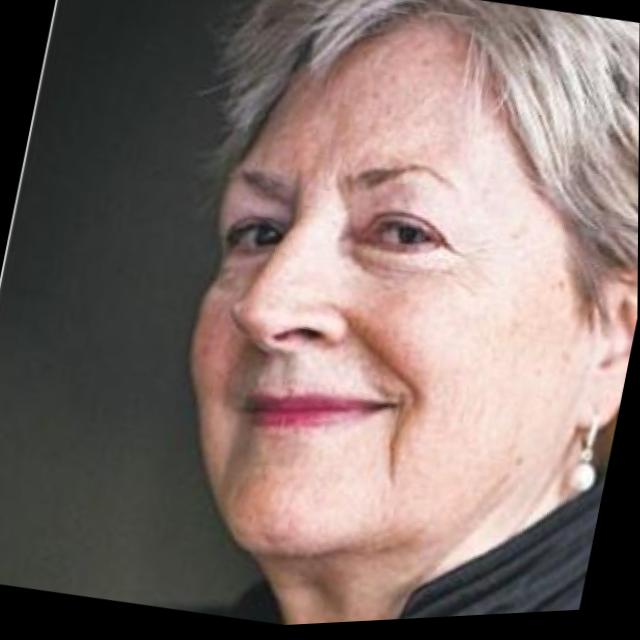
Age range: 45-64